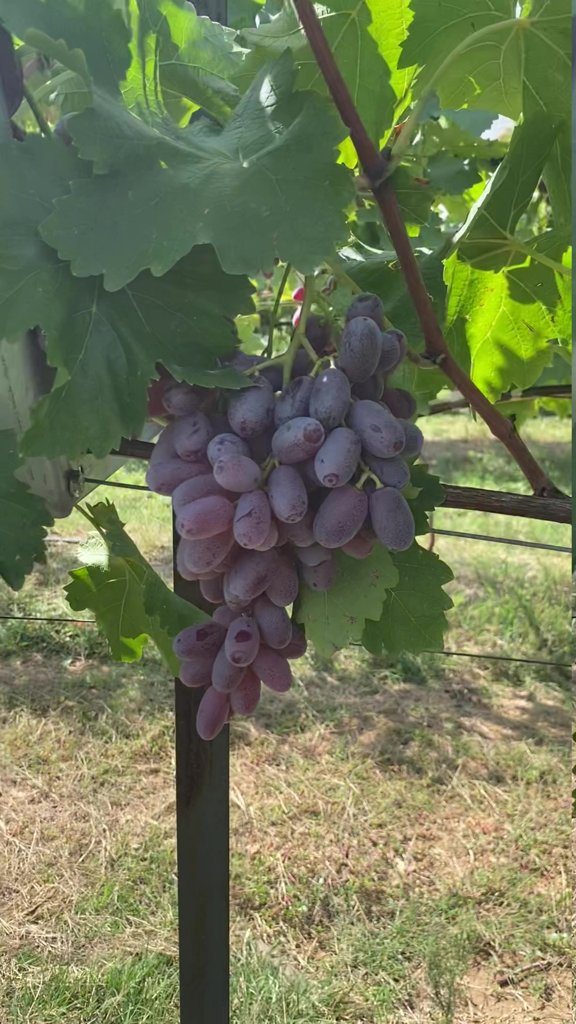
Berries visible: 44
Grape clusters: 1